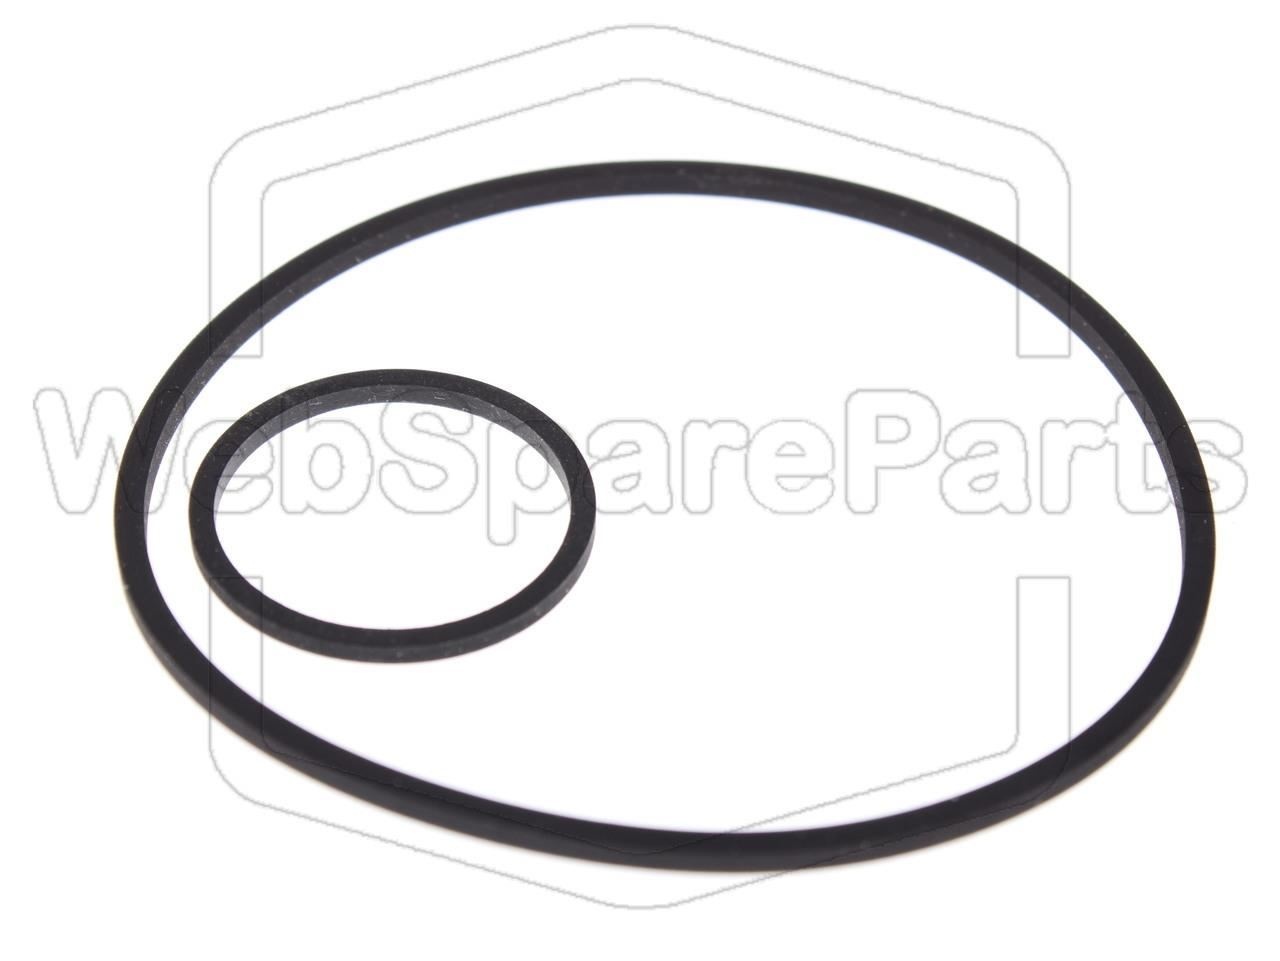
Belt Kit For Camcorder JVC GF-S1000 SVHS
Content: 2 Square Belts (Lens Belts not included) Compatible Model: GFS1000 This product we offer here is not a original spare part. Condition: New
Brand: WebSpareParts
Category: Cameras & Optics > Camera & Optic Accessories > Camera Parts & Accessories > Camera Straps > Belt Straps